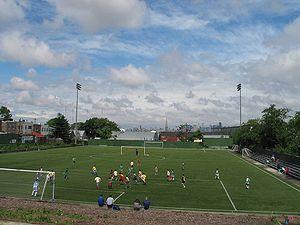
Le Greek American Atlas Astoria est un club américain de soccer basé à Maspeth, dans le quartier du Queens de la ville de New York dans l'État de New York, fondé en 1941. Actuellement en Cosmopolitan Soccer League, le club a remporté à quatre reprises la coupe nationale, la National Challenge Cup et constitue l'une des plus anciennes formations de soccer encore en activité en Amérique du Nord.